Vierzon-Ville station

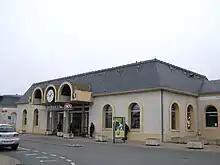
The station entrance

Gare de Vierzon-Ville is a railway station serving the town Vierzon, Cher department, central France. It is situated on the Orléans–Montauban railway, the Vierzon–Saincaize railway and the Vierzon–Saint-Pierre-des-Corps railway.